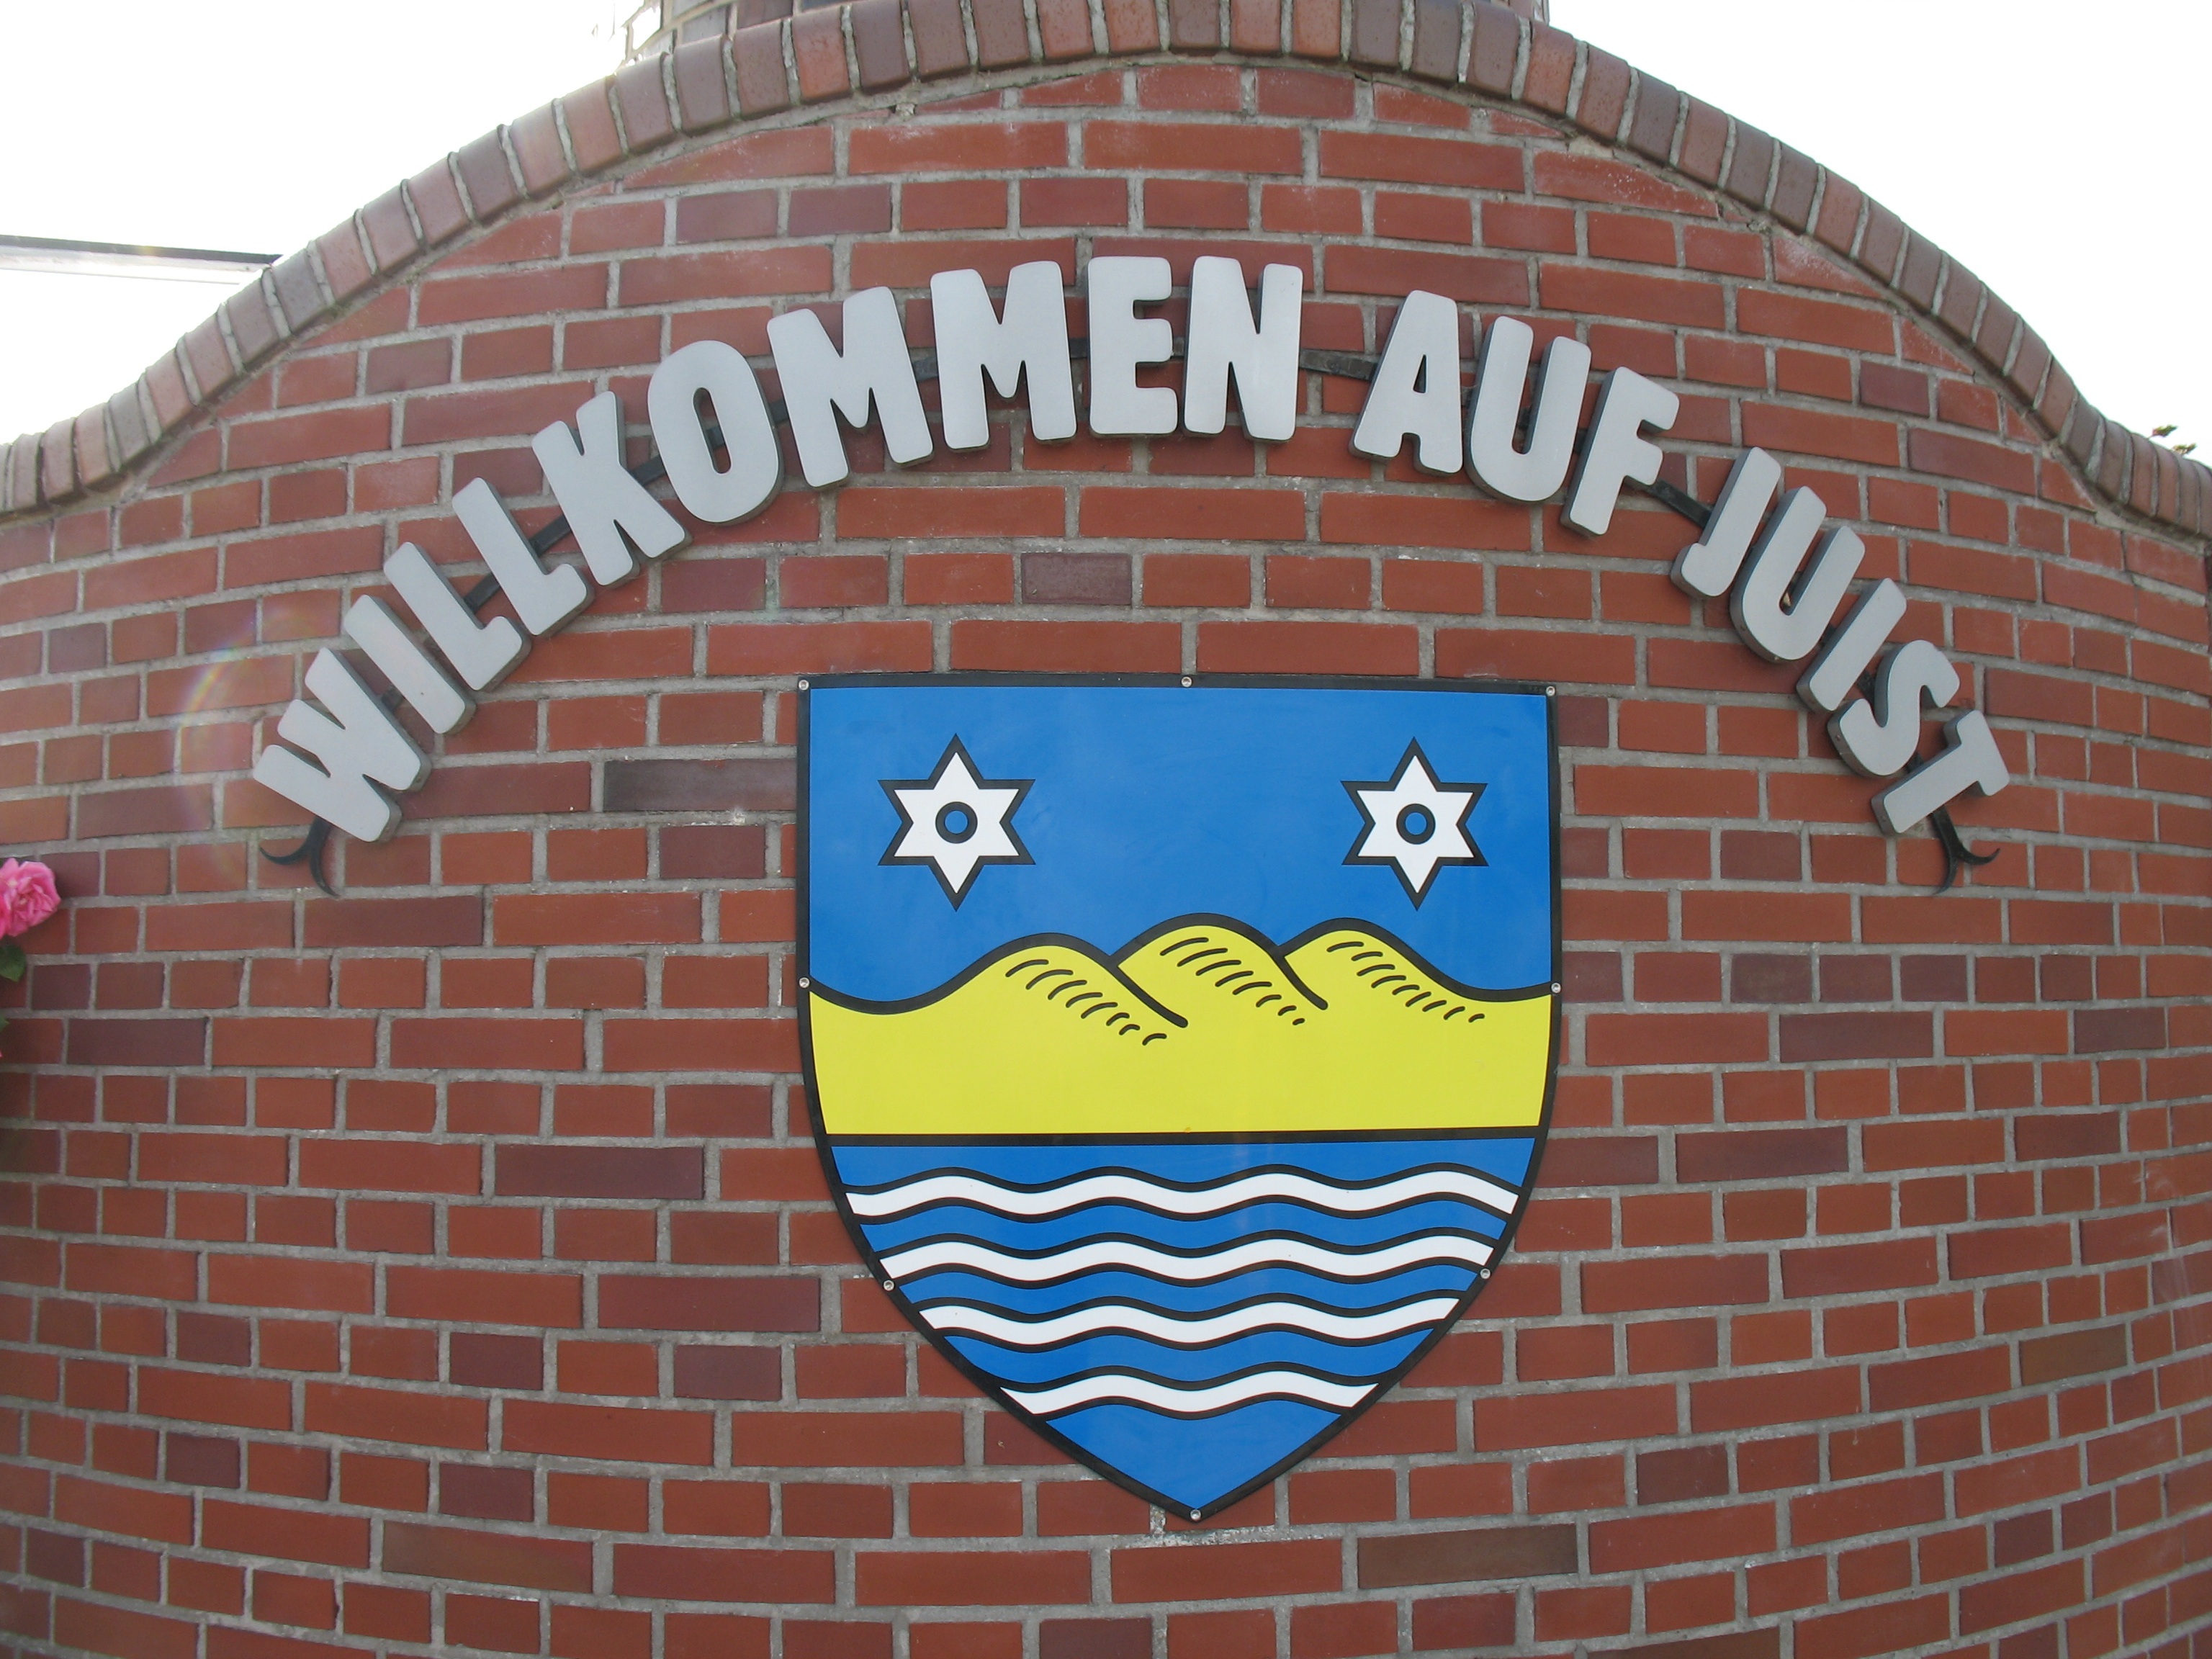
structure, island, signage, stadium, mural, north sea, juist